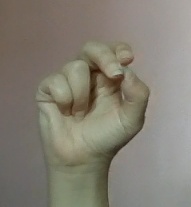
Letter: gaaf